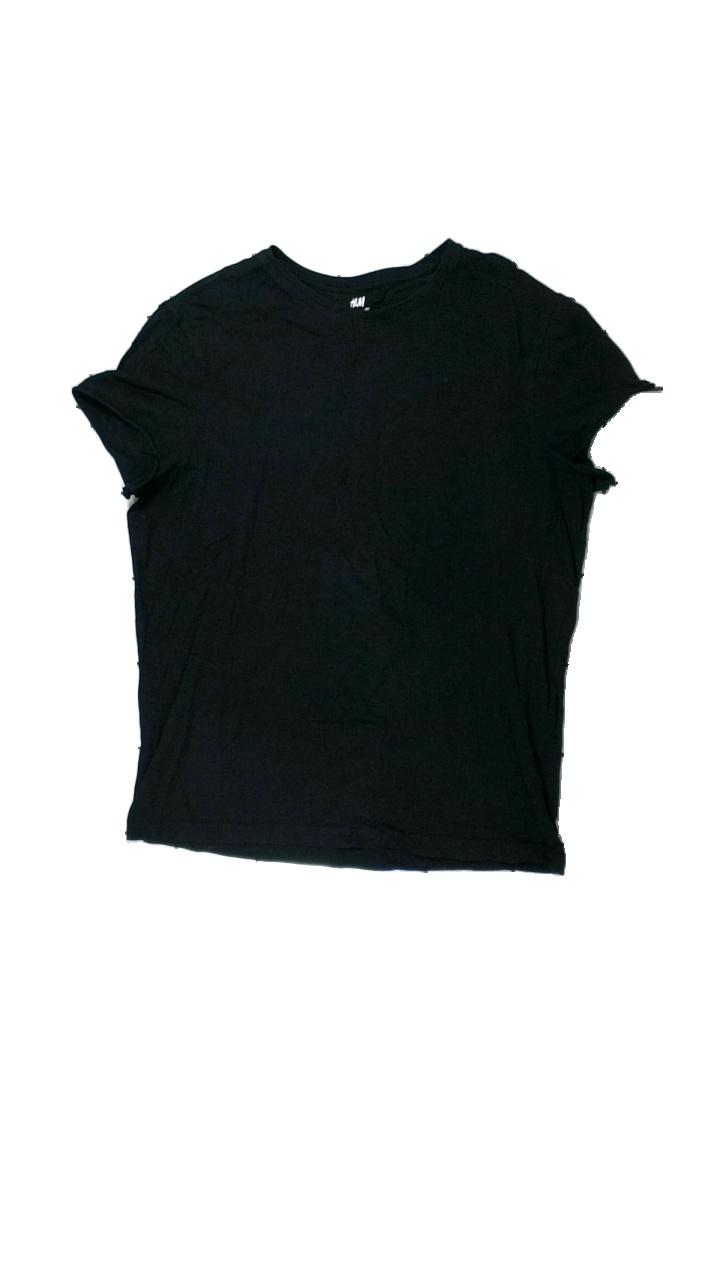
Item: T-shirt (Men)
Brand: H&m
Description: svart t-shirt mycket luddig
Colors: Black
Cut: Regular
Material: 100% cotton
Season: All
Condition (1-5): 3
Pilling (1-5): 5
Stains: Major
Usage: Export
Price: <50